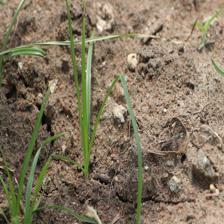
Label: Grass